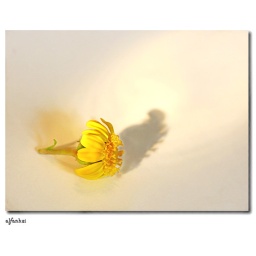
Yellow flower by the window (1)